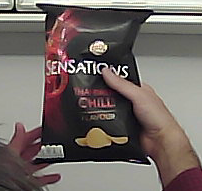
Product: lays_chill